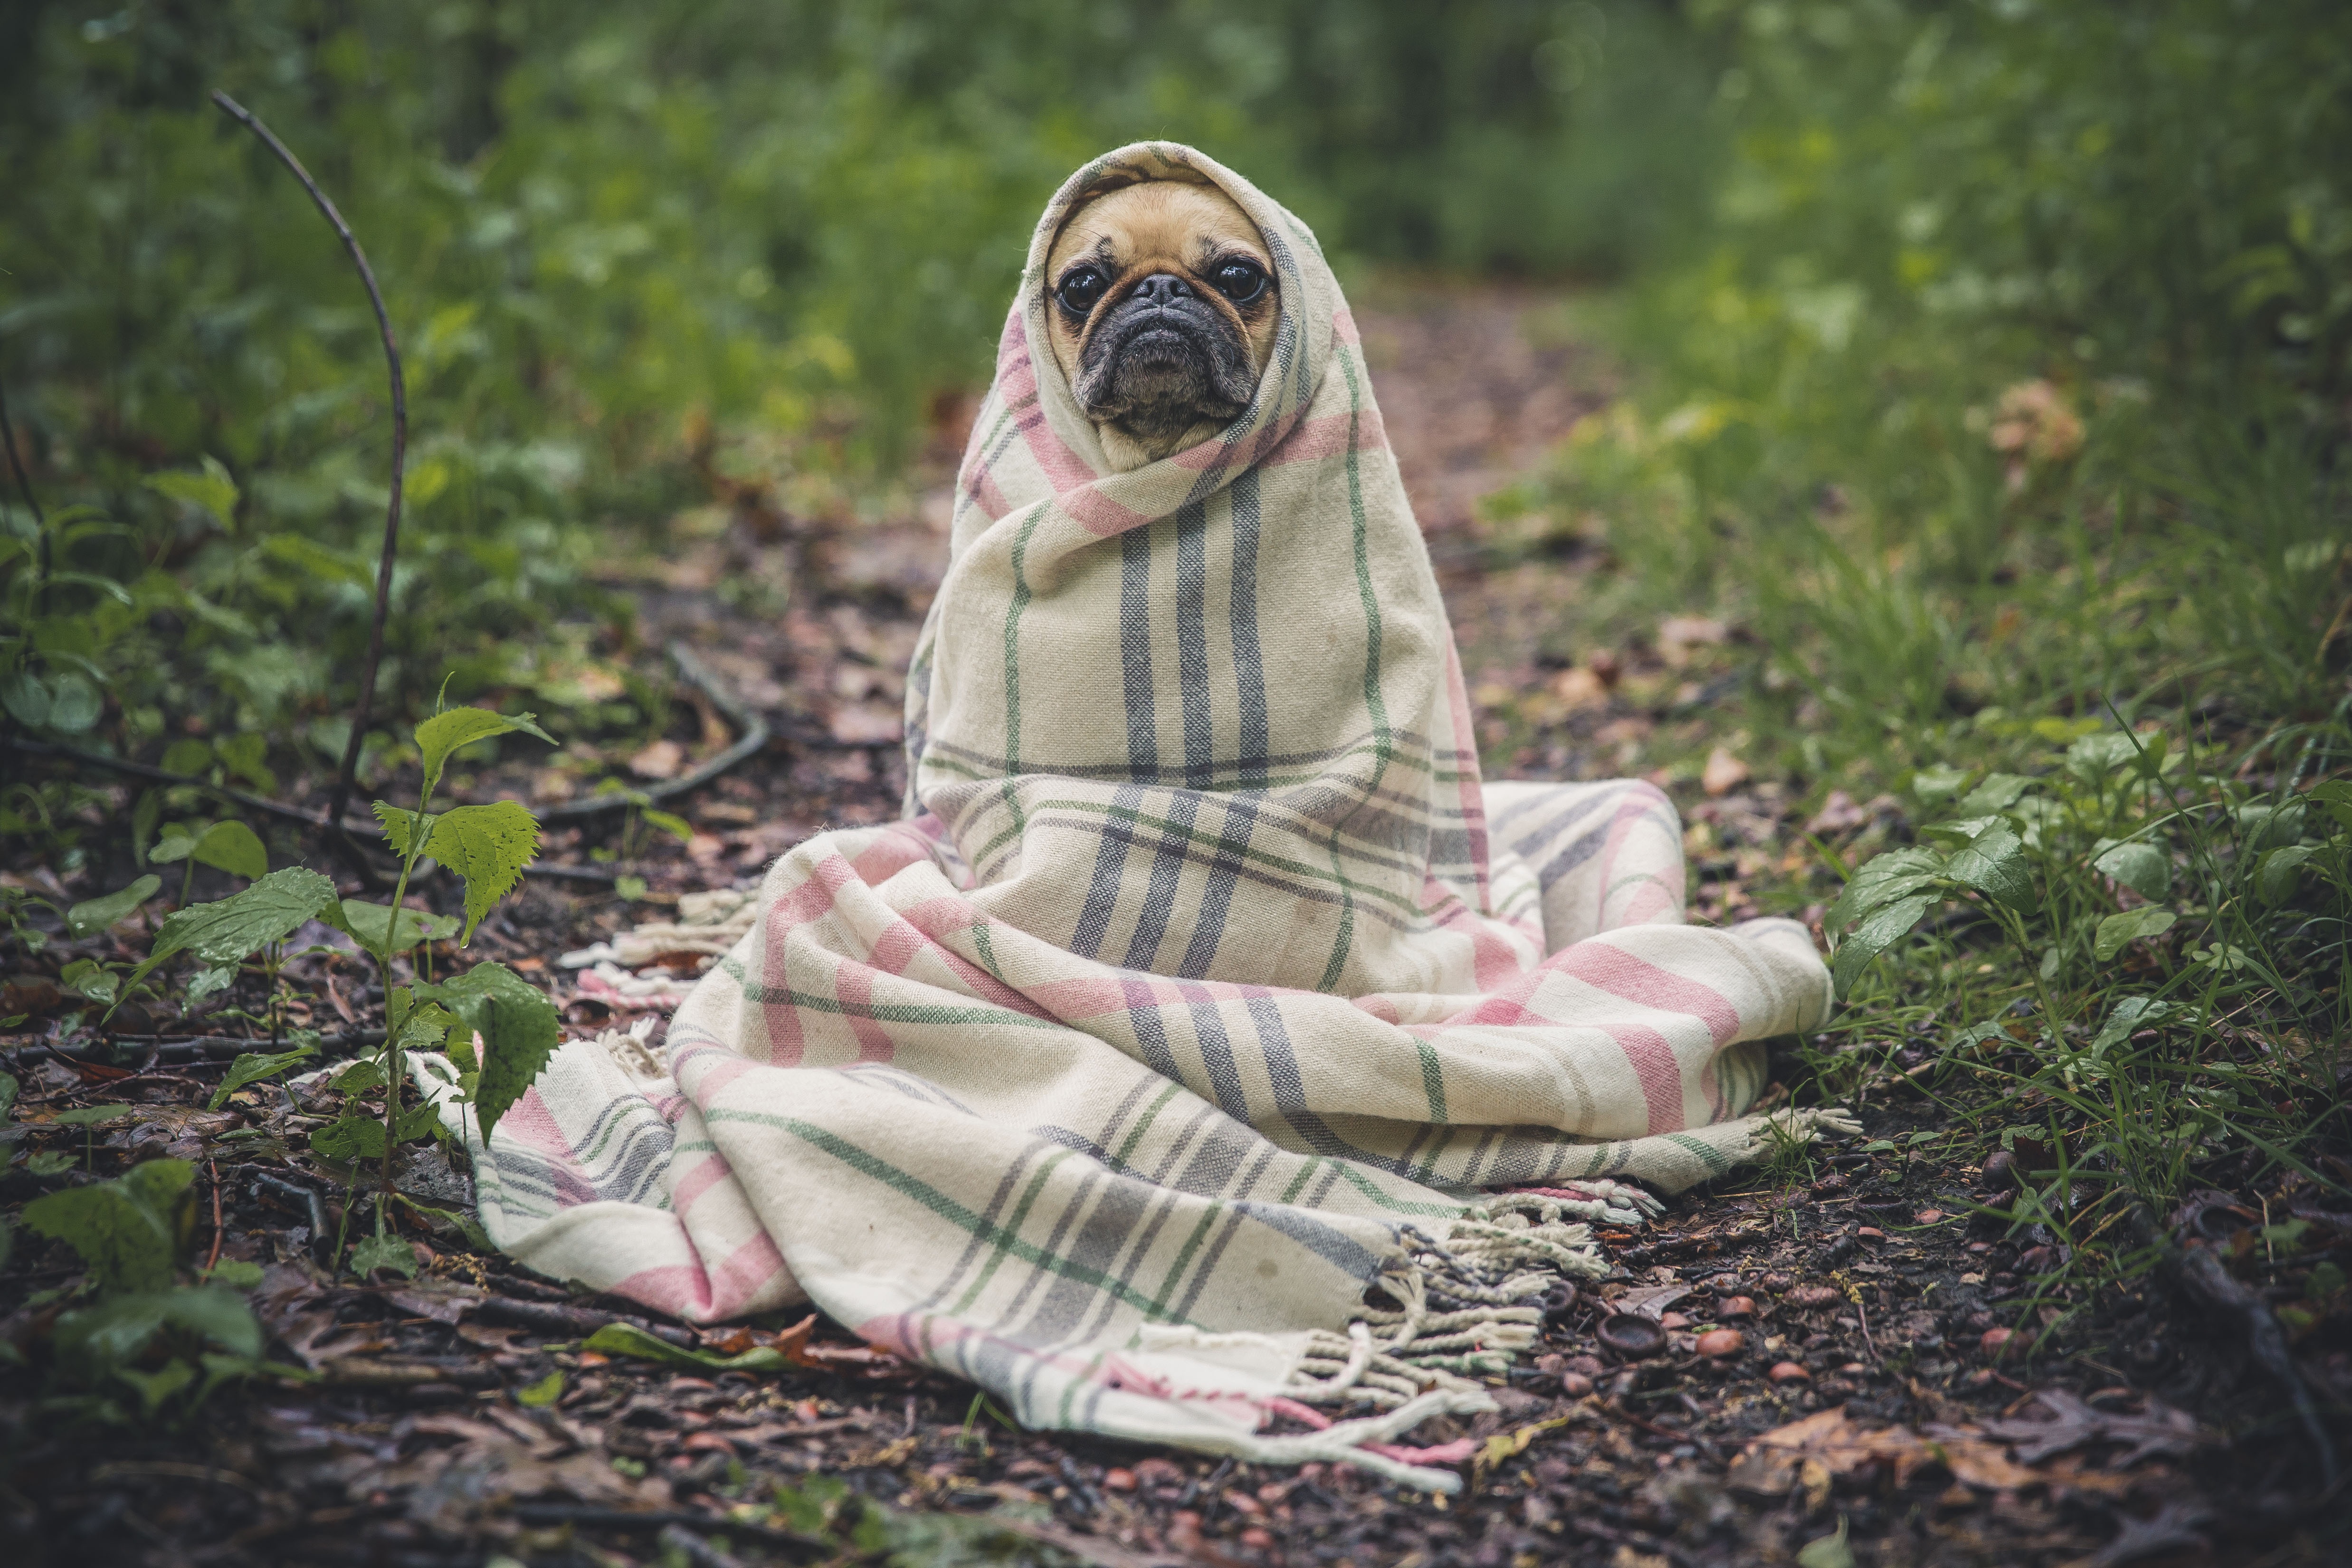
grass, pug, fawn, tree, adaptation, plant, canidae, photography, companion dog, art